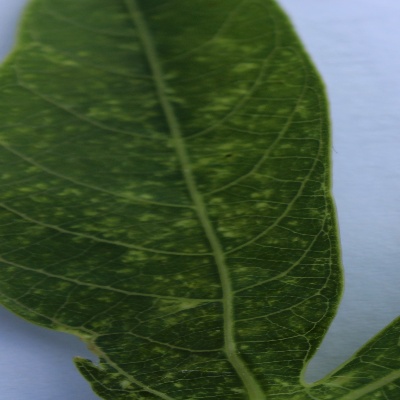
Crop: Cassava
Condition: green mite